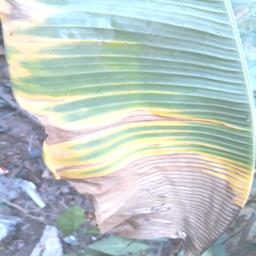
Label: POTASSIUM DEFICIENCY